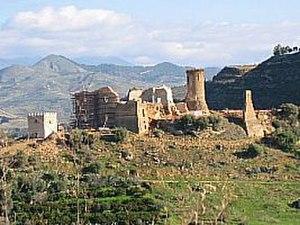
Ribera est une commune italienne de la province d'Agrigente dans la région Sicile en Italie.
Le libre consortium municipal d'Agrigente est une collectivité territoriale italienne de Sicile dont la capitale est Agrigente. Il remplace en 2015 l'ancienne province du même nom.